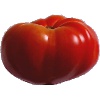
Label: Tomato 3